Hotchkiss Mle 1914 machine gun

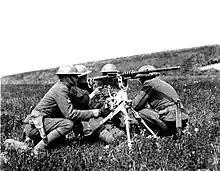
U.S. Army soldiers operating the Mle 1914 Hotchkiss gun in France, 1918.

The Hotchkiss was based on a design by Captain Baron Adolf Odkolek von Újezd of Vienna, first patented in July 1889 with further patents following in the following years, tested in 1893 in Saint-Denis, near Paris. The patents had been purchased in 1894–1895 by the firm of Benjamin Hotchkiss. Benjamin Hotchkiss was no longer alive at the time of the purchase, but the Odkolek design was further developed and greatly improved under the direction of American-born Laurence Vincent Benét, son of General Benét. In 1898 an export model was offered for international sales by Hotchkiss and sold to Brazil, Chile, Japan, Mexico, Norway and Venezuela that year. With some useful changes, such as the addition of five cooling radiator rings on the barrel, the same basic design led to the Mle 1900. The gun was tested in 1901 by two Chasseur battalions and in 1903–1904 with cavalry units. The French Army bought another 50 Hotchkiss machine guns in 1906 for comparative trials but adopted the more complex Puteaux Mle 1905 (upgraded as the St. Étienne Mle 1907) to equip the infantry in 1907–1909. Nevertheless, 600 Mle 1900 machine guns were also purchased by the French military for use in overseas colonies